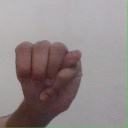
अक्षर: म